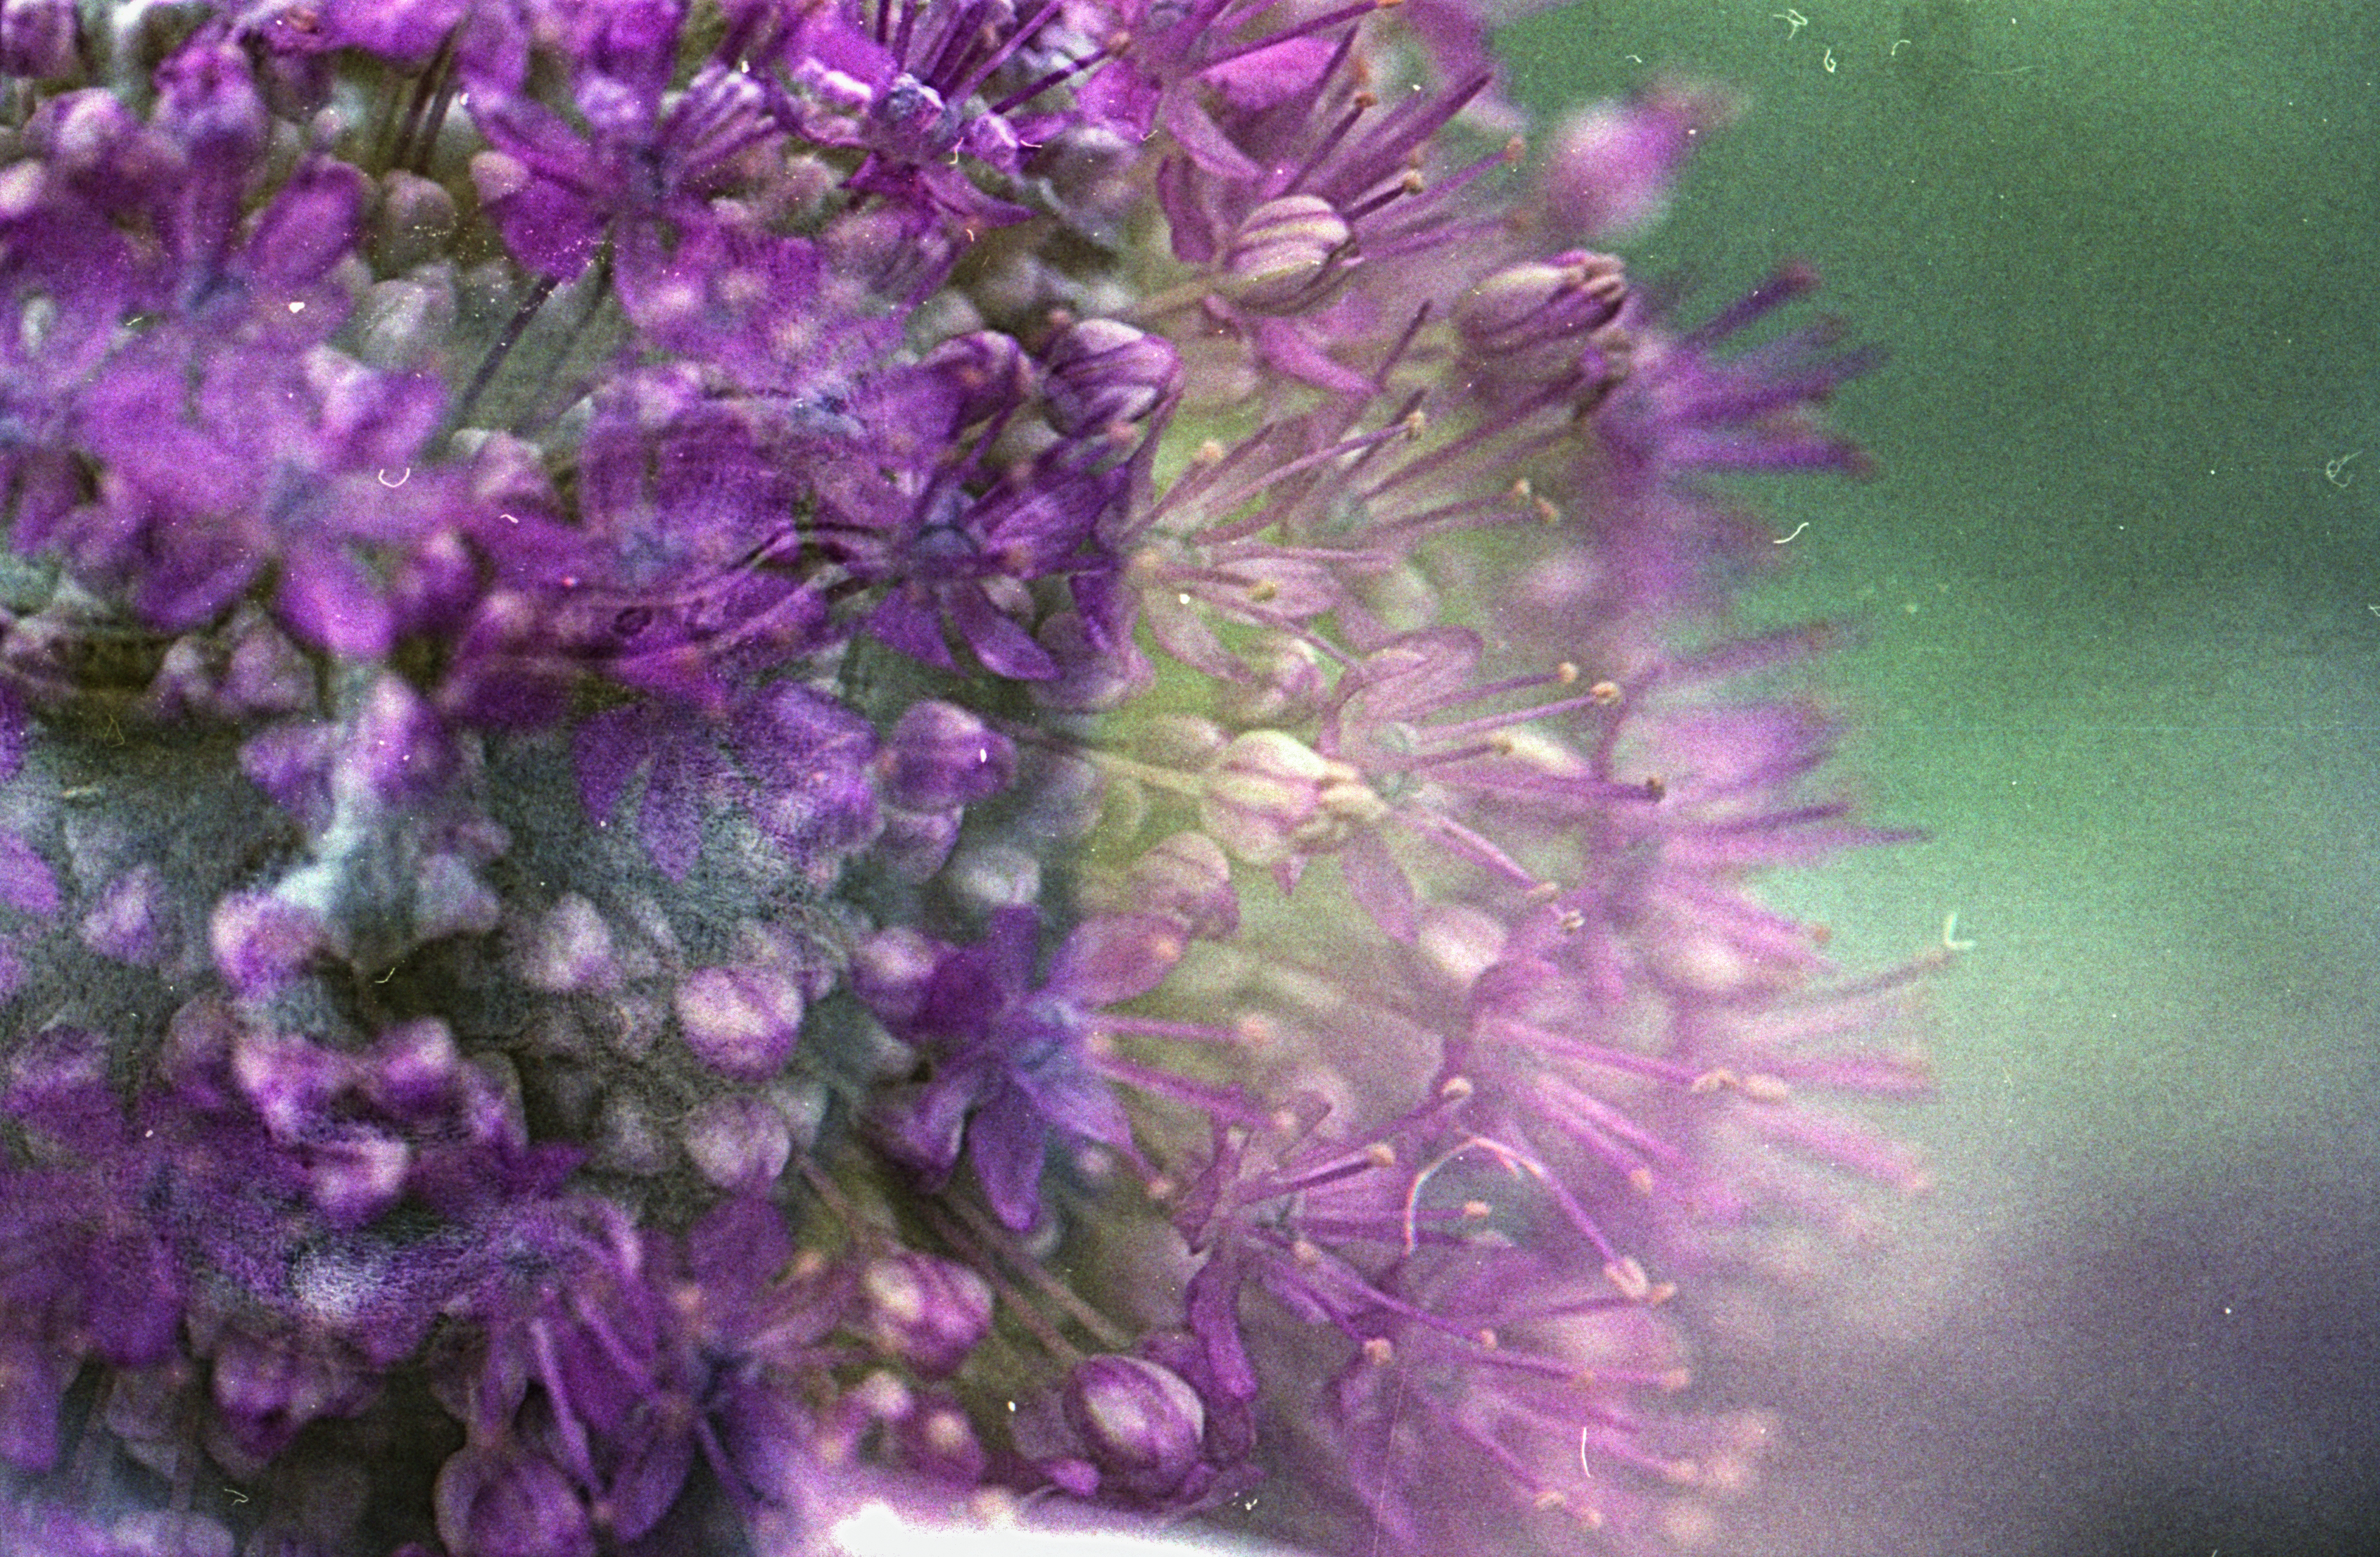
blossom, plant, flower, film, herb, macro, canon, flora, lavender, wildflower, l, eos, 100mm, shrub, buddha, 5, 28, fuji, expired, superia, 400, multiexpo, flowering plant, land plant, english lavender